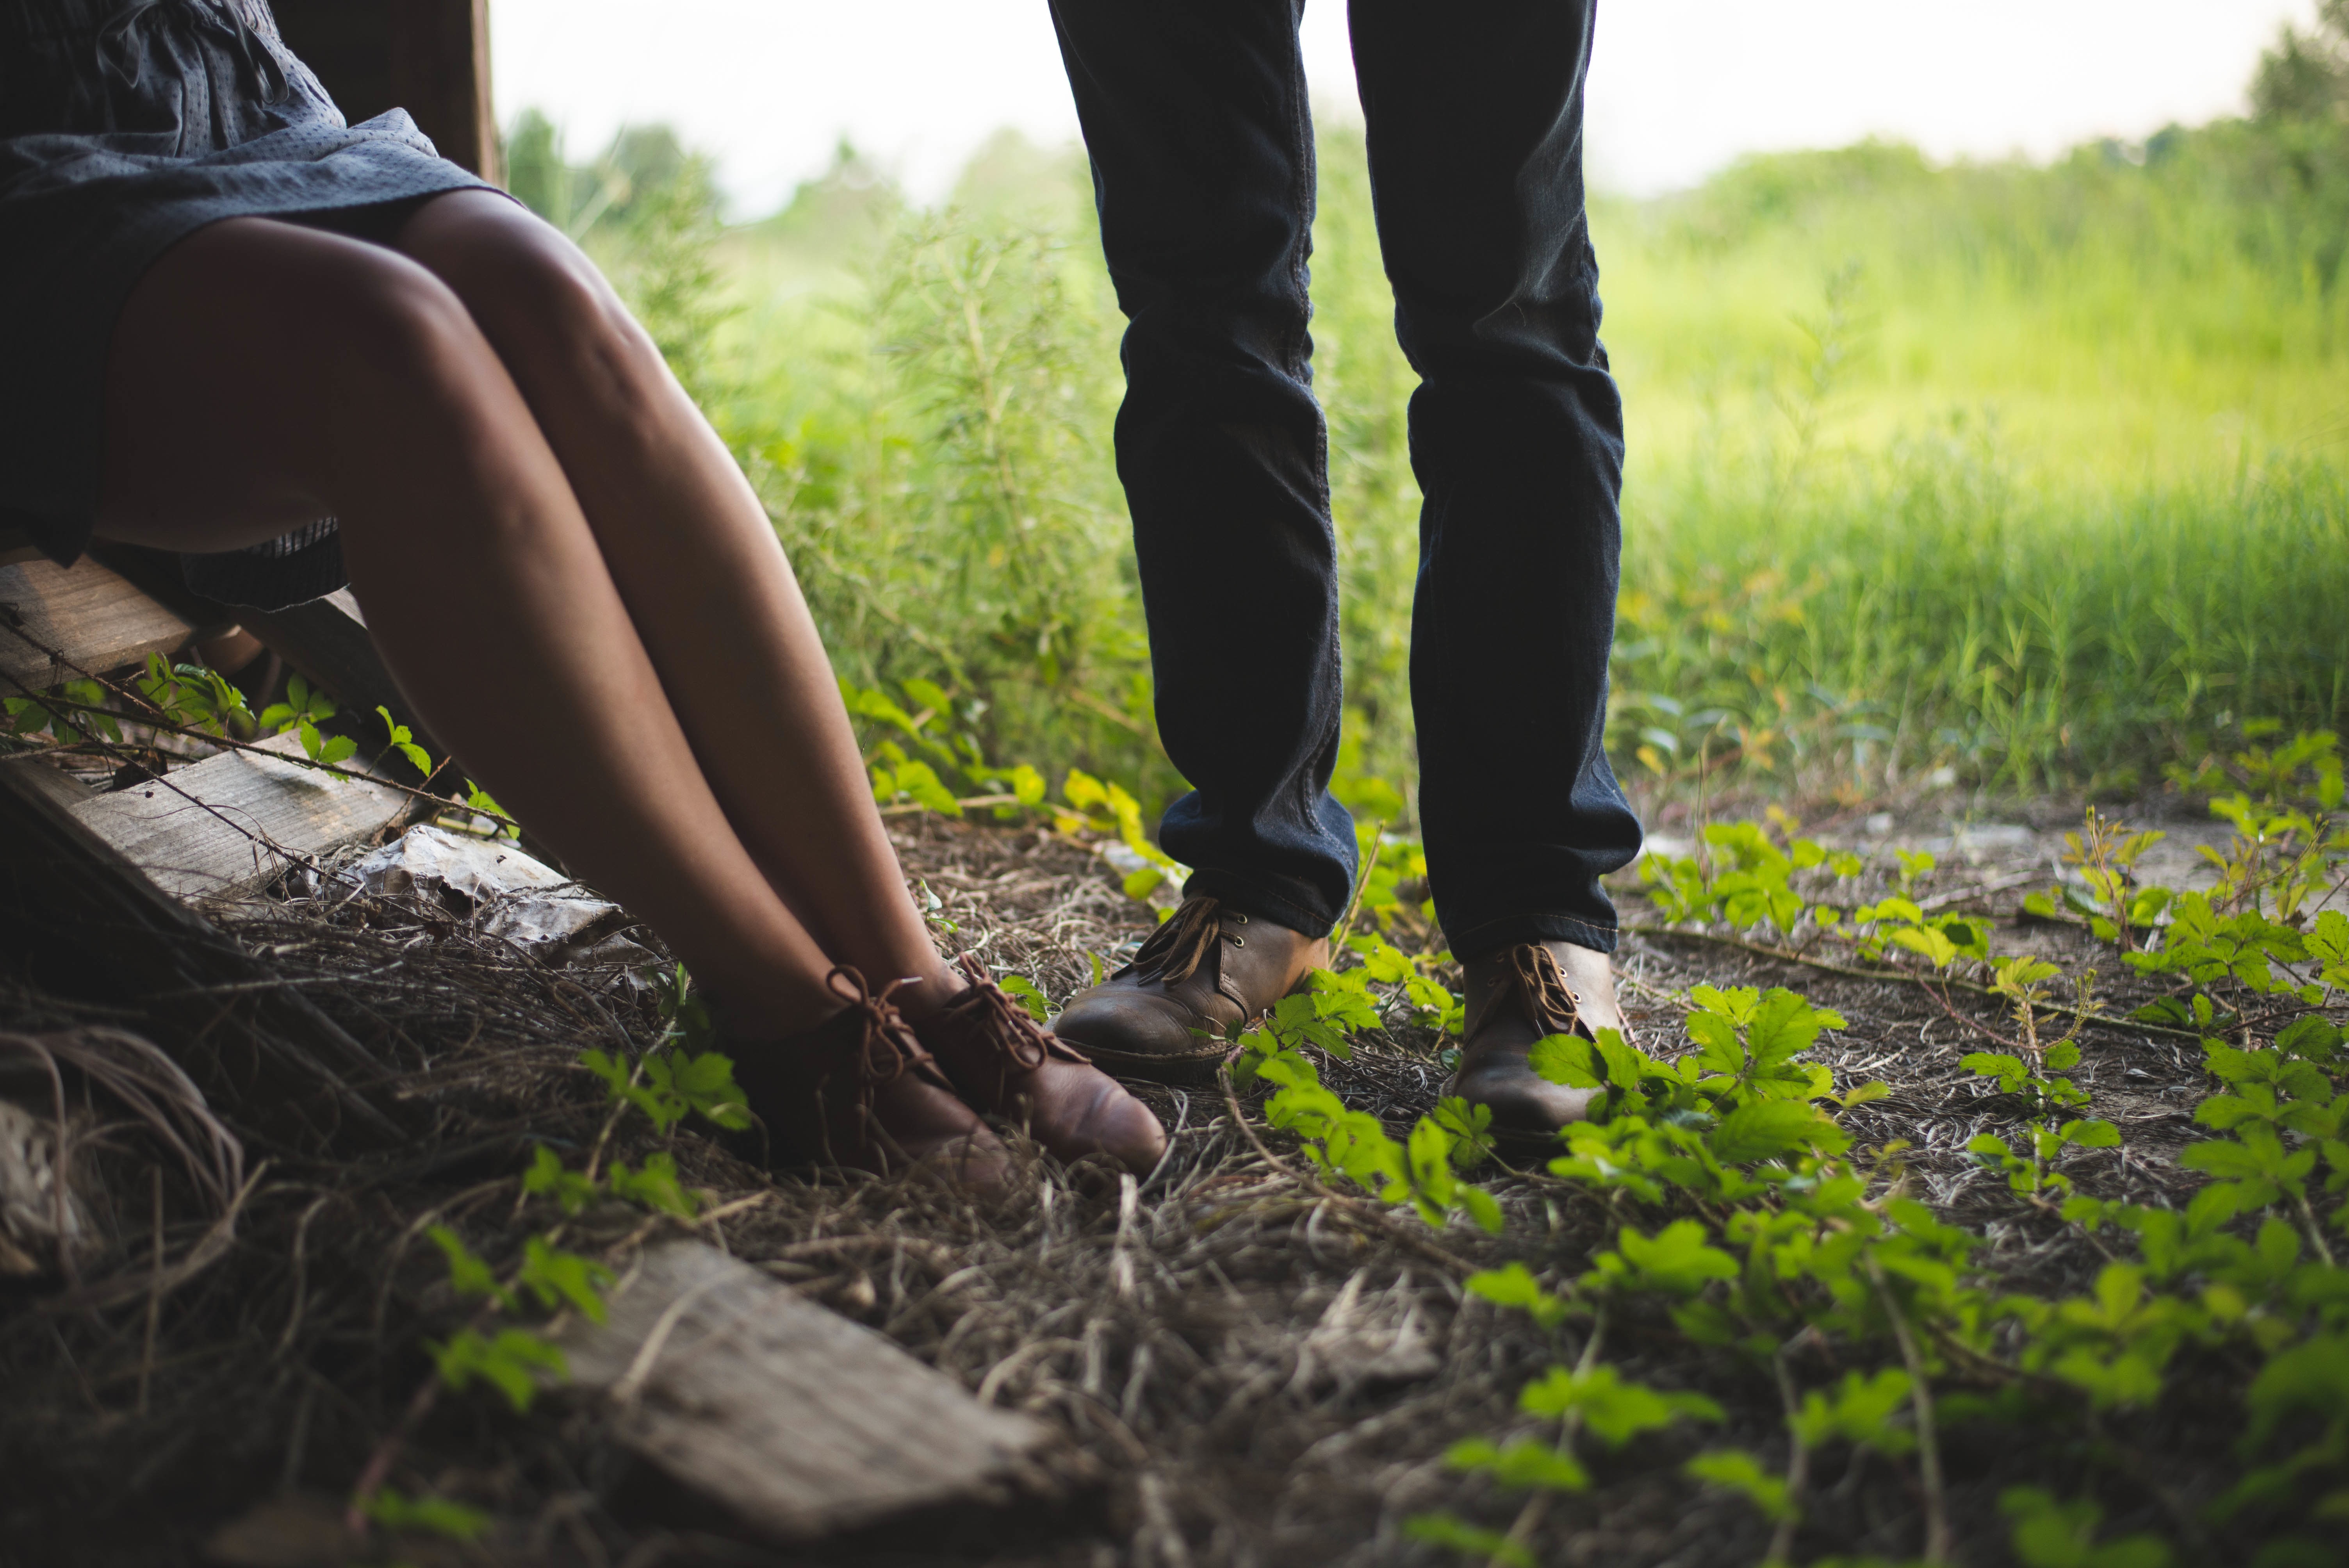
man, forest, grass, lawn, photography, leg, green, sitting, shoes